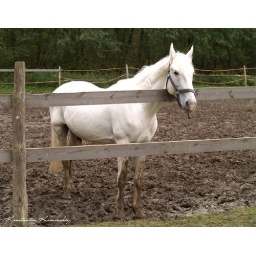
A stallion looks over a fence on a horse farm